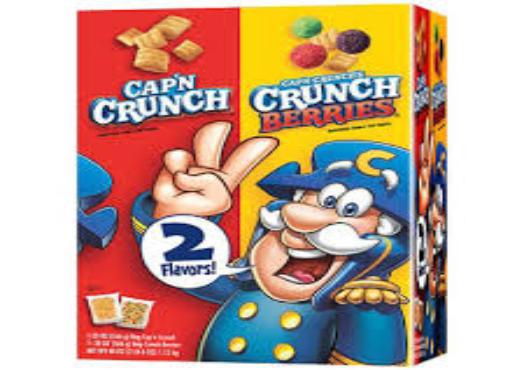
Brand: Cap'n Crunch
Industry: Food